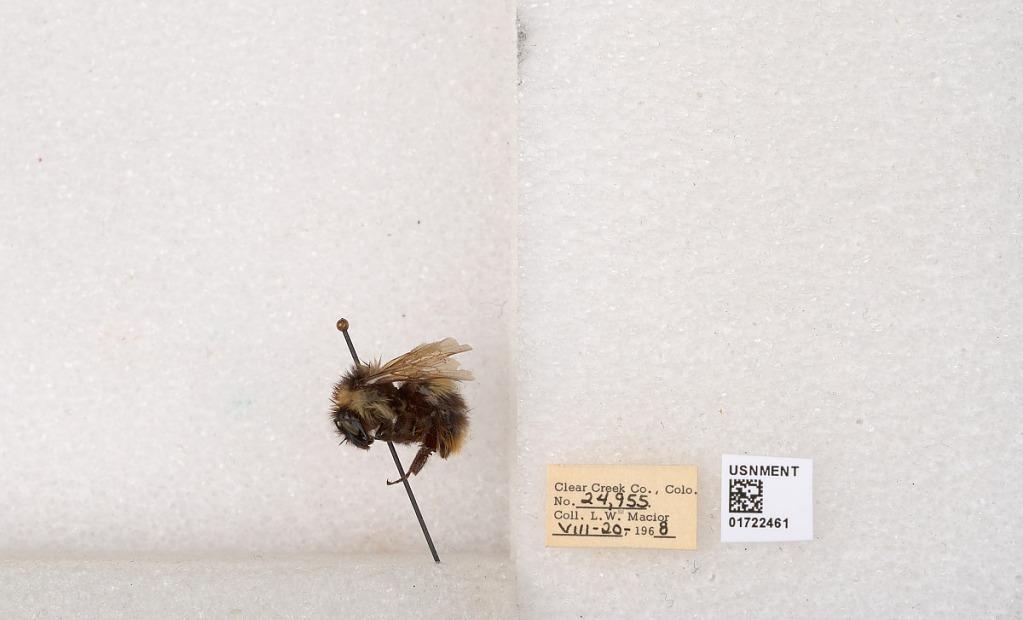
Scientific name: Bombus kirbyellus
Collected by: L. Macior
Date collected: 1968-8-20
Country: United States
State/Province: Colorado
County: Clear Creek
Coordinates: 39.6891, -105.644